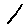
Label: 1